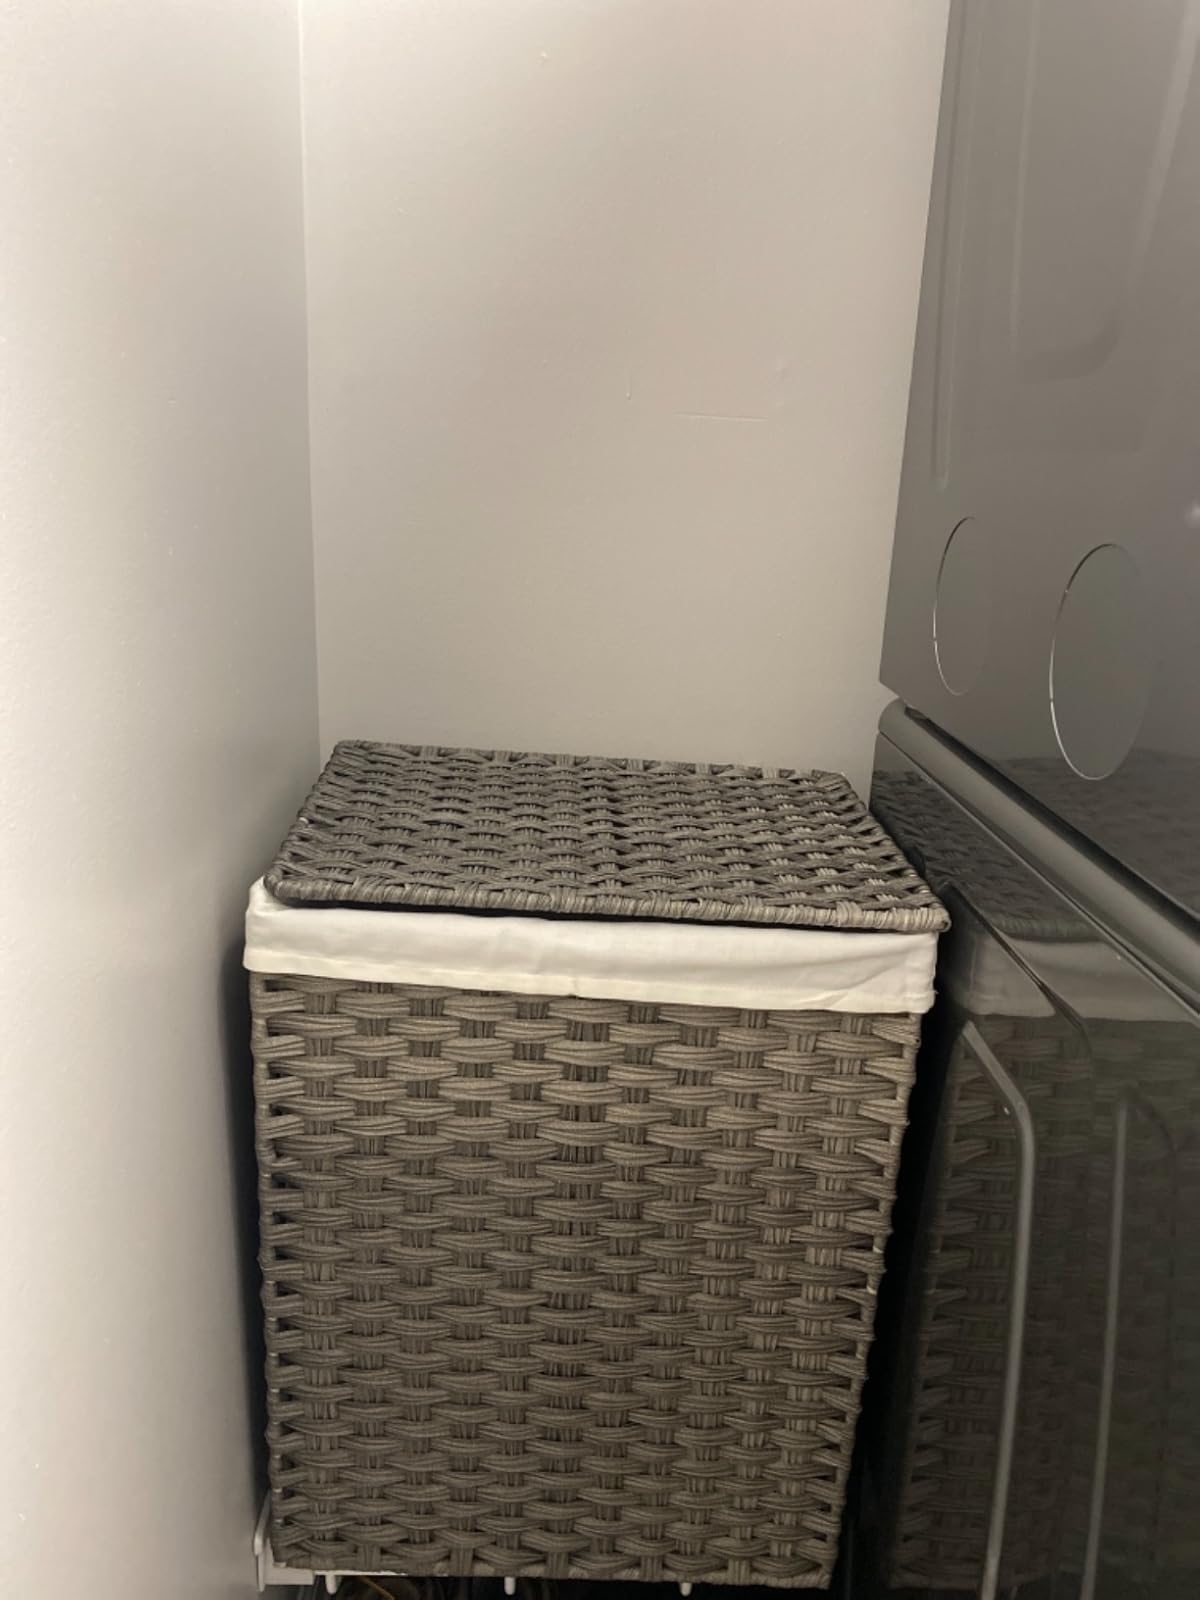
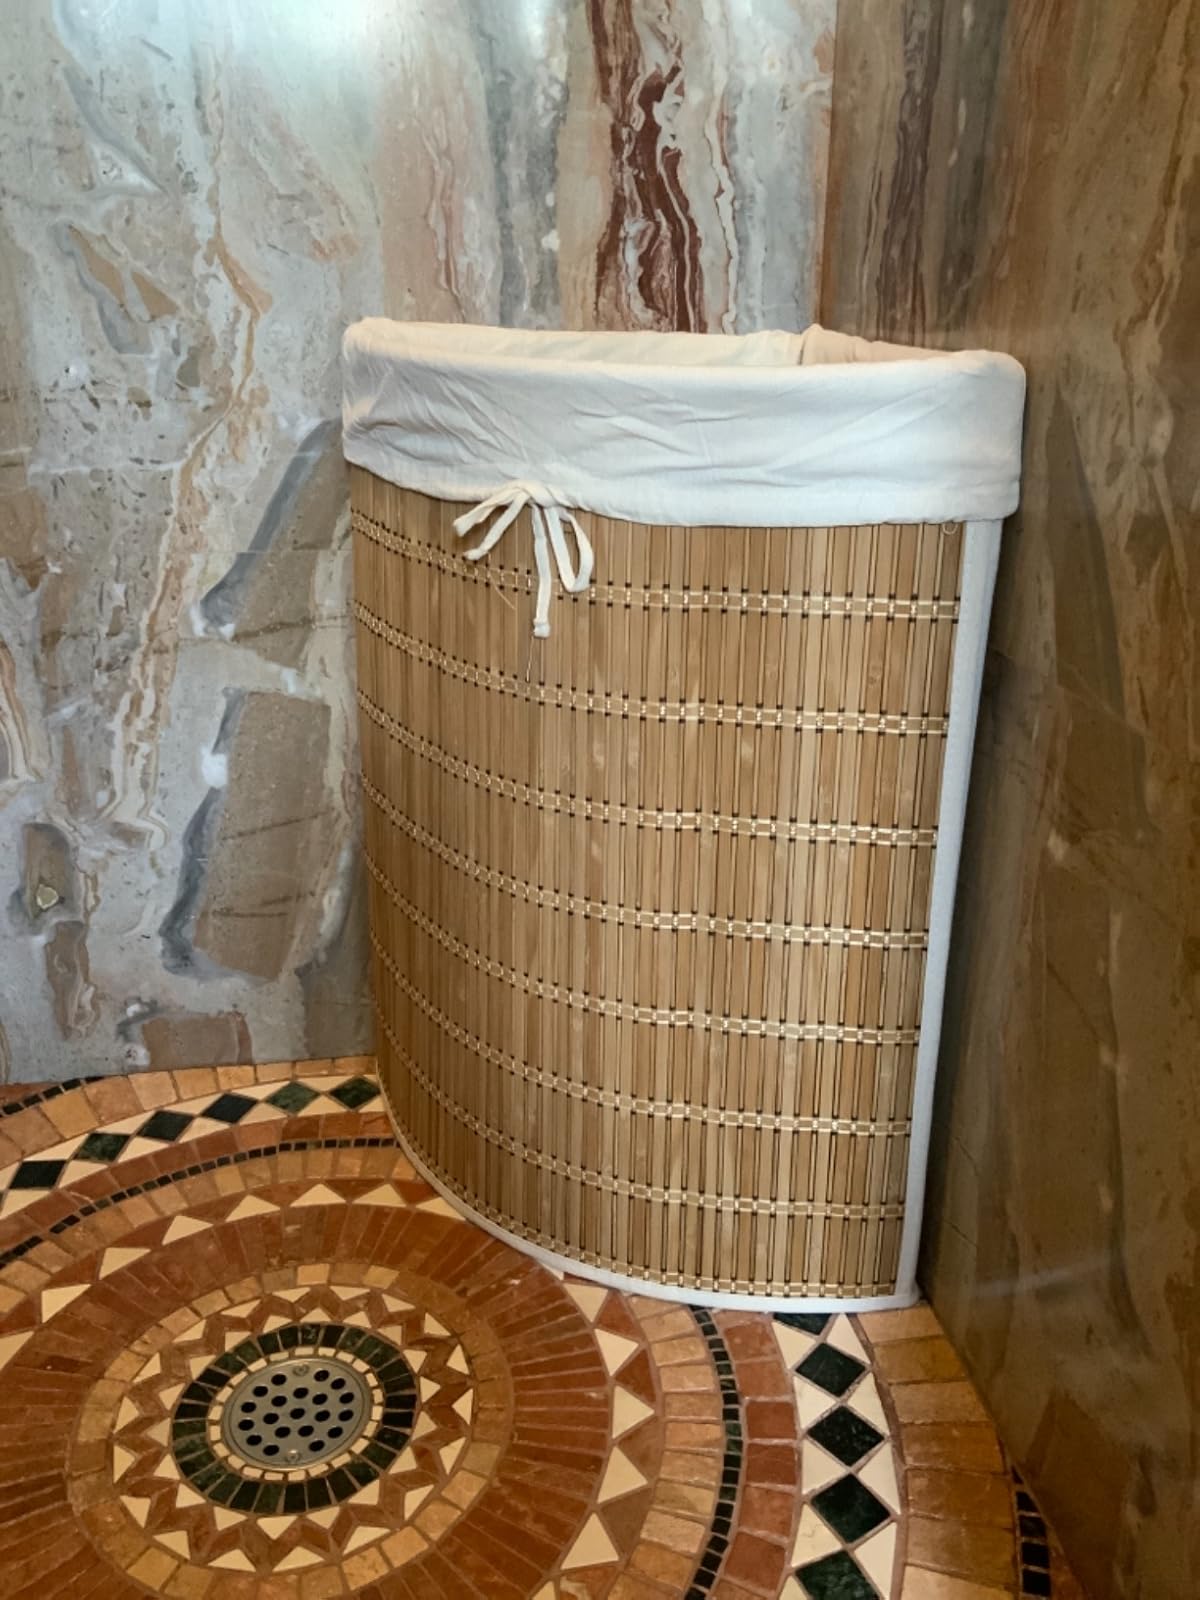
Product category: items_hamper
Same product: no